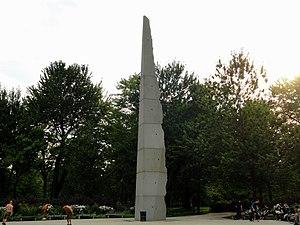
Olivier Debré, né le 14 avril 1920 à Paris où il est mort le 1ᵉʳ juin 1999, est un peintre français, représentant majeur de l’abstraction lyrique.